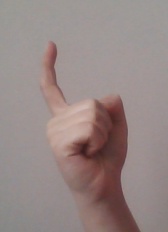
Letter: ra